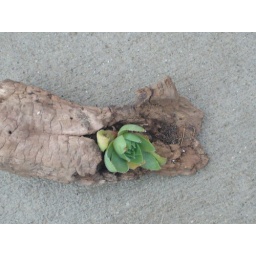
Trying to grow a hen and chick in a piece of tree found at Wildwood Park.